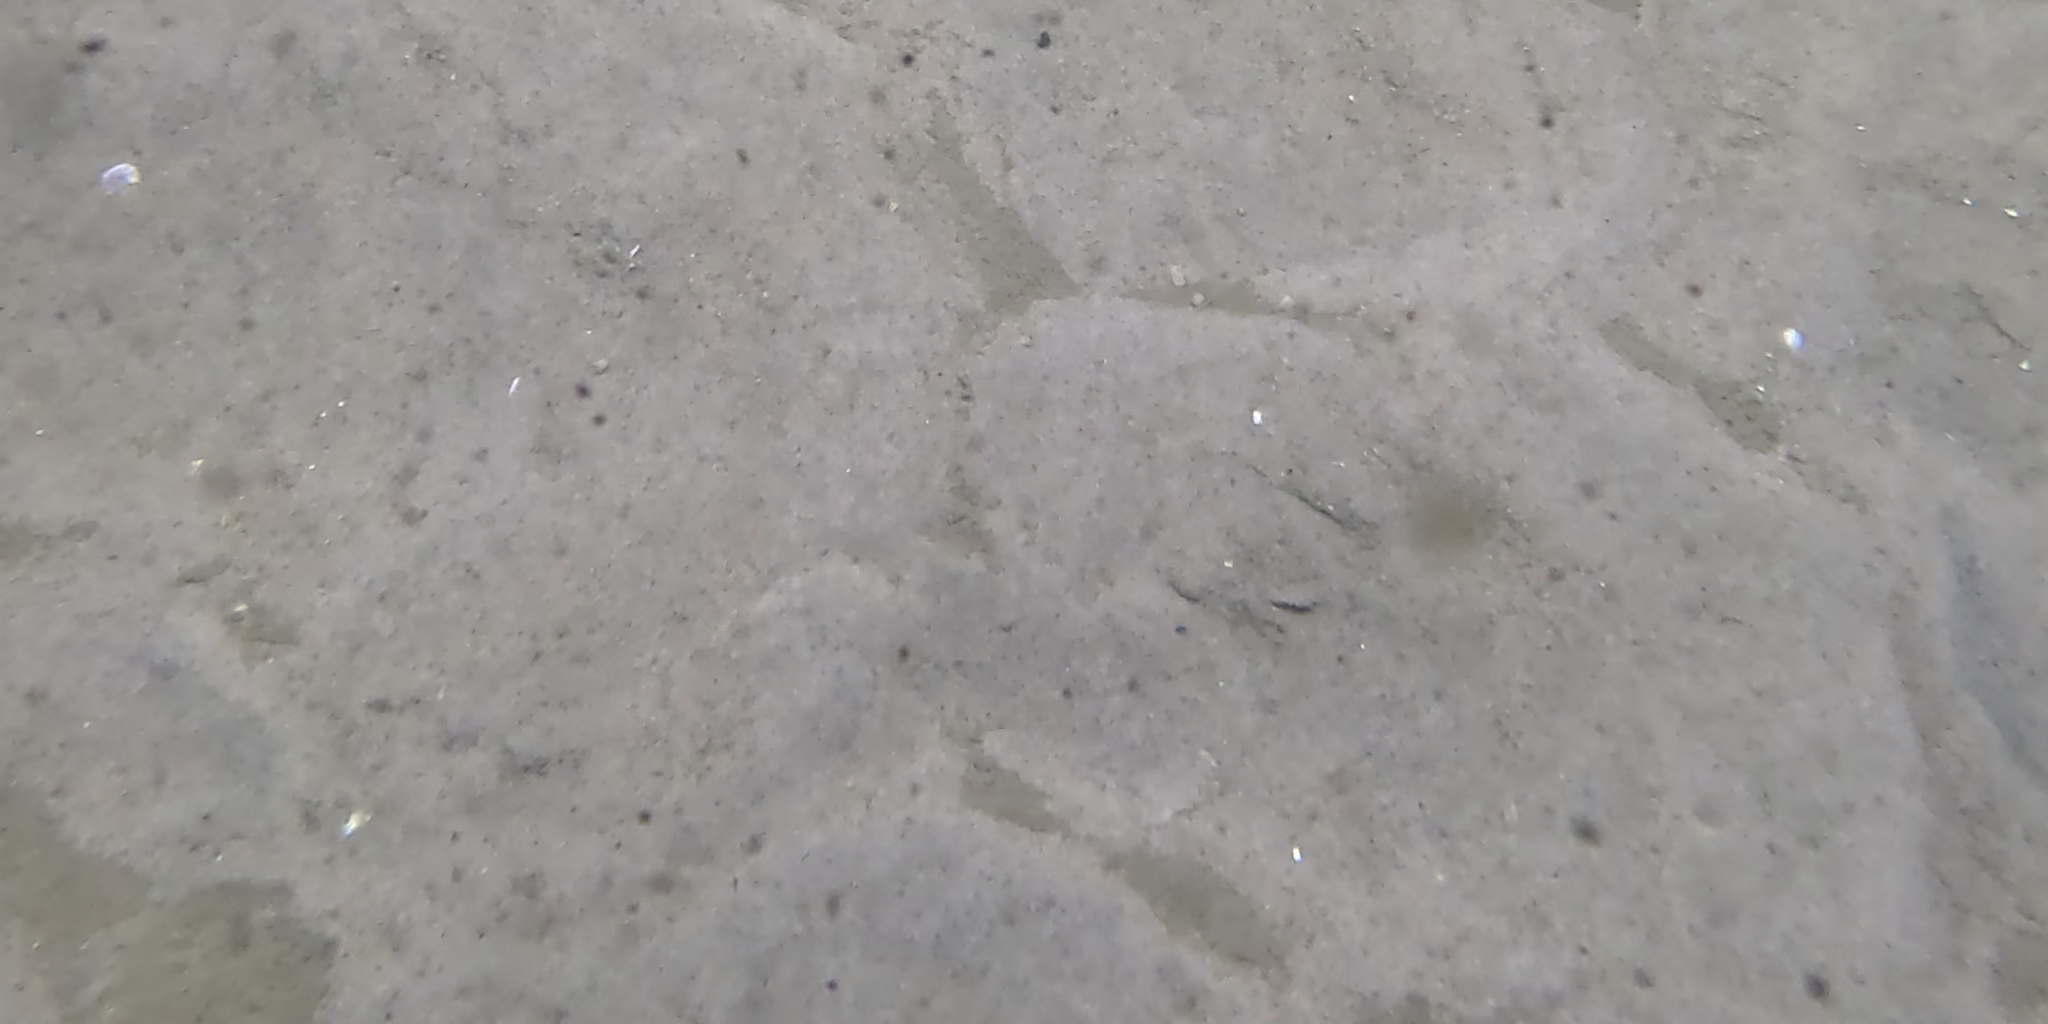
Seabed habitat: sand